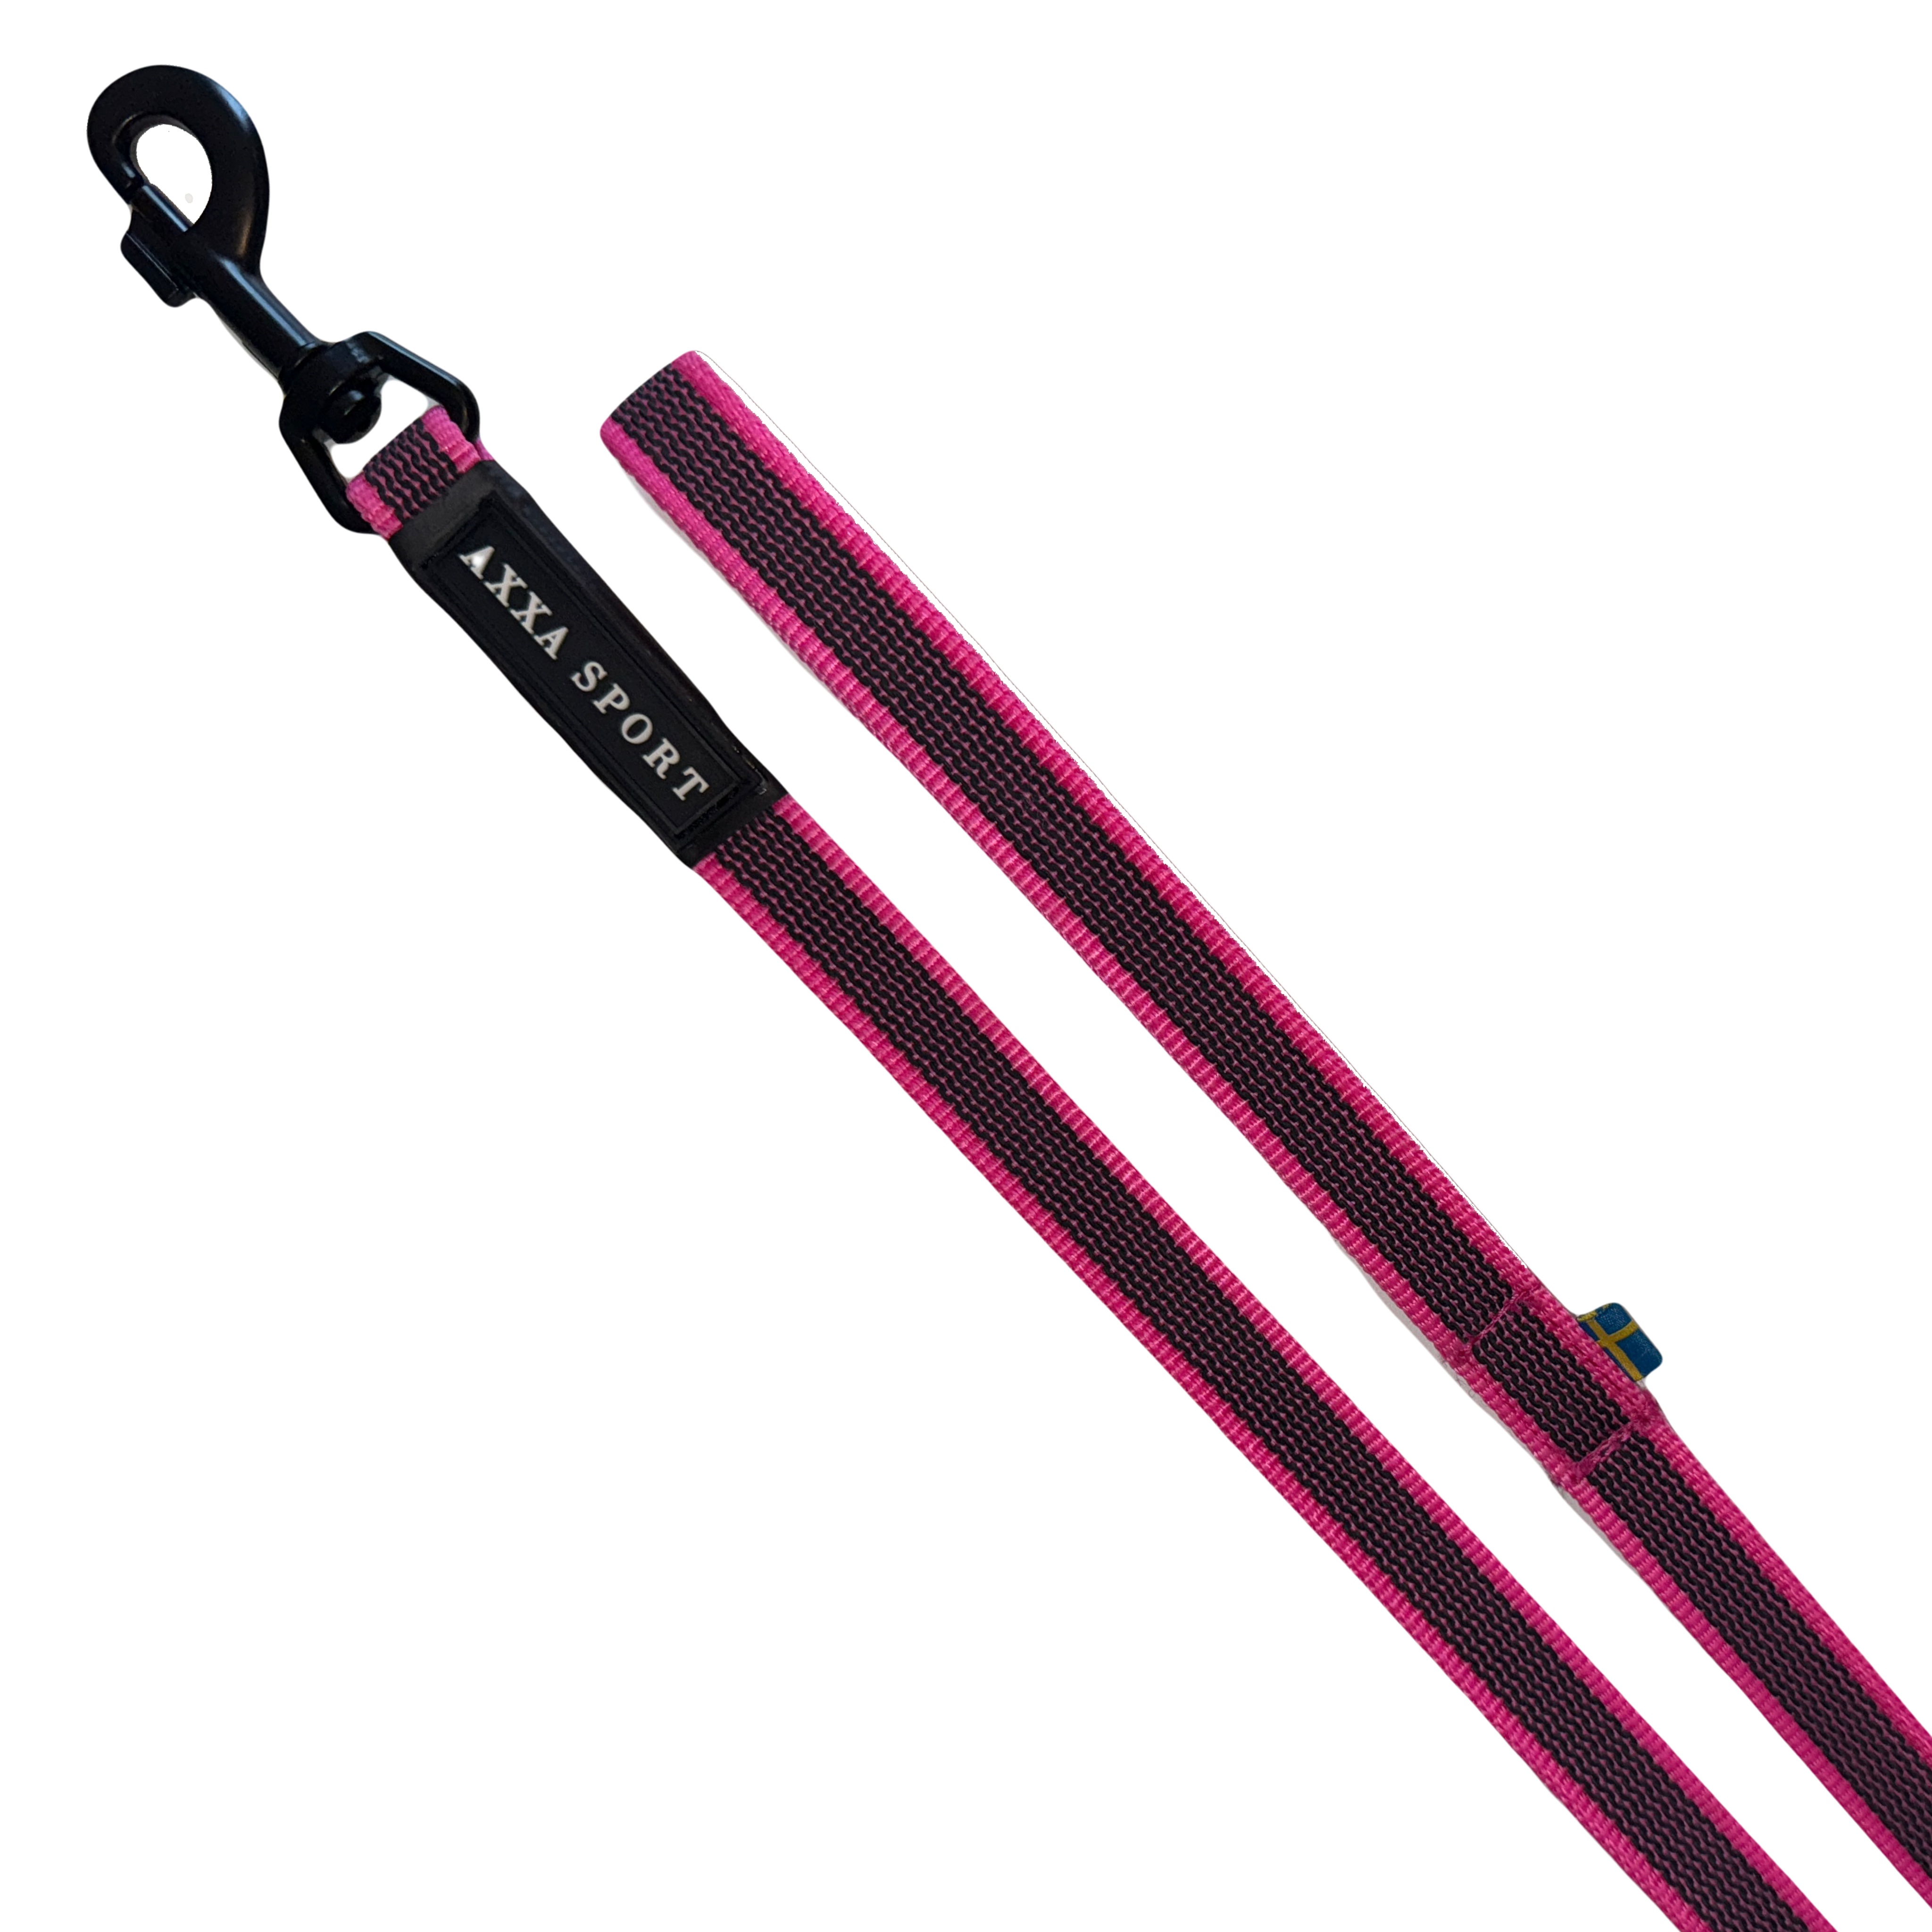
Koppel Supergrip Soft
Koppel i ett mjukt och behagligt supergrip-material som garanterar ett fast och säkert grepp även under blöta förhållanden. Finns i bredden 20 mm och har en stor pistolhake (81 mm) som är extremt hållbar. Med handtag. Brottstyrka pistolhake: 300 kg Storlek Bredd: 15 mm och 20 mm
Brand: AXXA SPORT
Category: Sporting Goods > Outdoor Recreation > Climbing > Climbing Double Lanyards